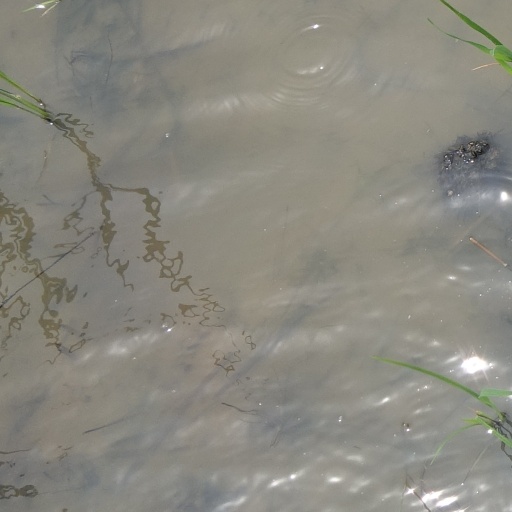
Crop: rice